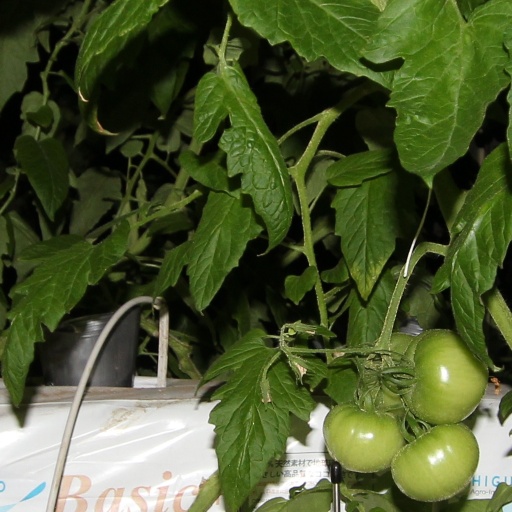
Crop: tomato